Periphas (king of Attica)

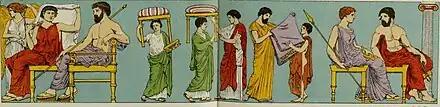
Illustration of a slab now in the British Museum of the "apotheosis" of the king and queen of Athens.

In Greek mythology, Periphas (Ancient Greek: Περίφας, "Períphās" "conspicuousness") was a legendary king of Attica, whom Zeus turned into an eagle. Aside from a passing reference in Ovid's "Metamorphoses", the only known source for this story is the second century AD or later "Metamorphoses" of Antoninus Liberalis.